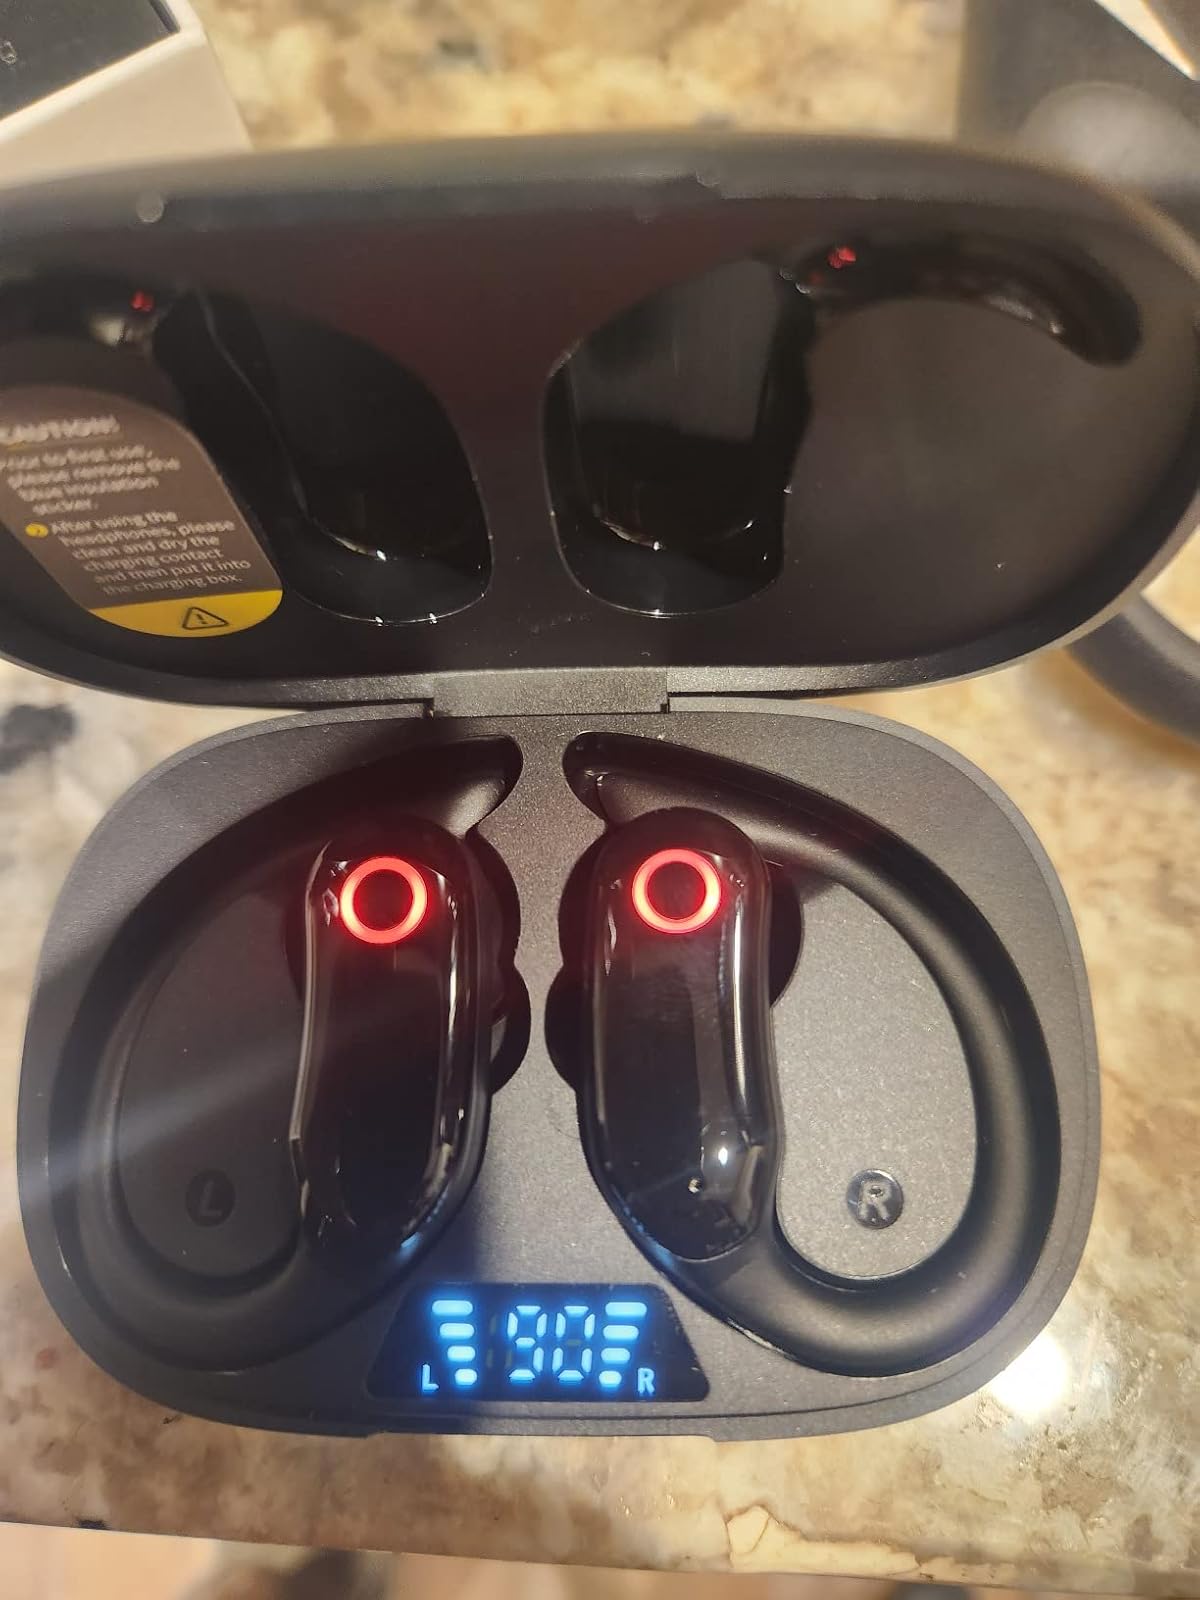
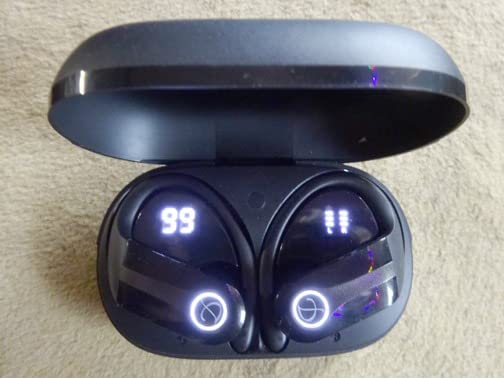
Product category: earbuds
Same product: no